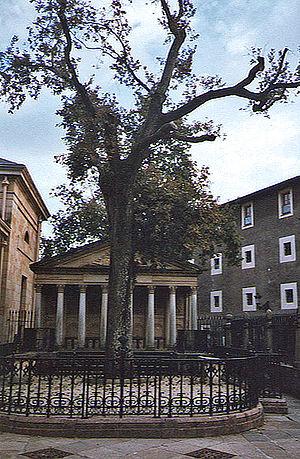
Les assemblées générales de Biscaye est l'organe législatif de la province et du territoire historique de Biscaye, une des trois province du Pays basque. C'est l'organe le plus important de représentation du peuple de Biscaye. Son siège se trouve dans la Maison des Juntes de Gernika, où le légendaire chêne sous lequel les seigneurs de Biscaye juraient loyauté aux vieilles lois biscaïennes est le symbole de l'ancienne souveraineté forale des territoires basques par excellence, et où avaient lieu les réunions des anciennes Assemblées. Cependant, il dispose d'un autre siège à Bilbao.
La Maison des assemblées de Gernika est un ensemble monumental avec une signification politique qui se situe dans la ville de Gernika-Luno dans la province de Biscaye au Pays basque Sud. Le cœur de cet ensemble est l'Arbre de Guernica, un chêne sous lequel se réunissaient les Assemblées de la seigneurie de Biscaye, et le bâtiment annexe qui, autrefois, était l'église de Santa María La Antigua.